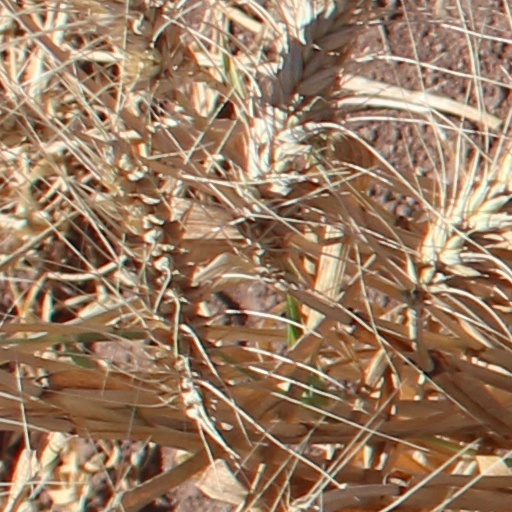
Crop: wheat